French Riviera

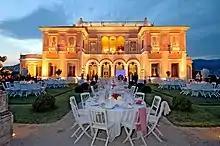
The Villa Ephrussi in Cap-Saint-Jean-Ferrat was built in 1905–1912 by Beatrice de Rothschild, of the Rothschild family.

In the 13th century, another powerful political force appeared, the House of Grimaldi. Descended from a Genoese nobleman expelled from Genoa by his rivals in 1271, members of the different branches of the Grimaldis took power in Monaco, Antibes and Nice, and built castles at Grimaud, Cagnes-sur-Mer and Antibes. Albert II, the current Prince of Monaco, is a descendant of the Grimaldis.